Bhimrao Kesarkar

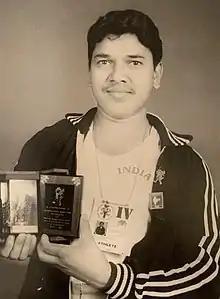
Bhimrao Kesarkar 1984 Summer Paralympics Representing India

Bhimrao Kesarkar is an Indian Paralympic athlete who won the silver medal in the men's javelin L6 at the 1984 Summer Paralympics, where India won 4 medals and finished 37th out of 54 participating nations.